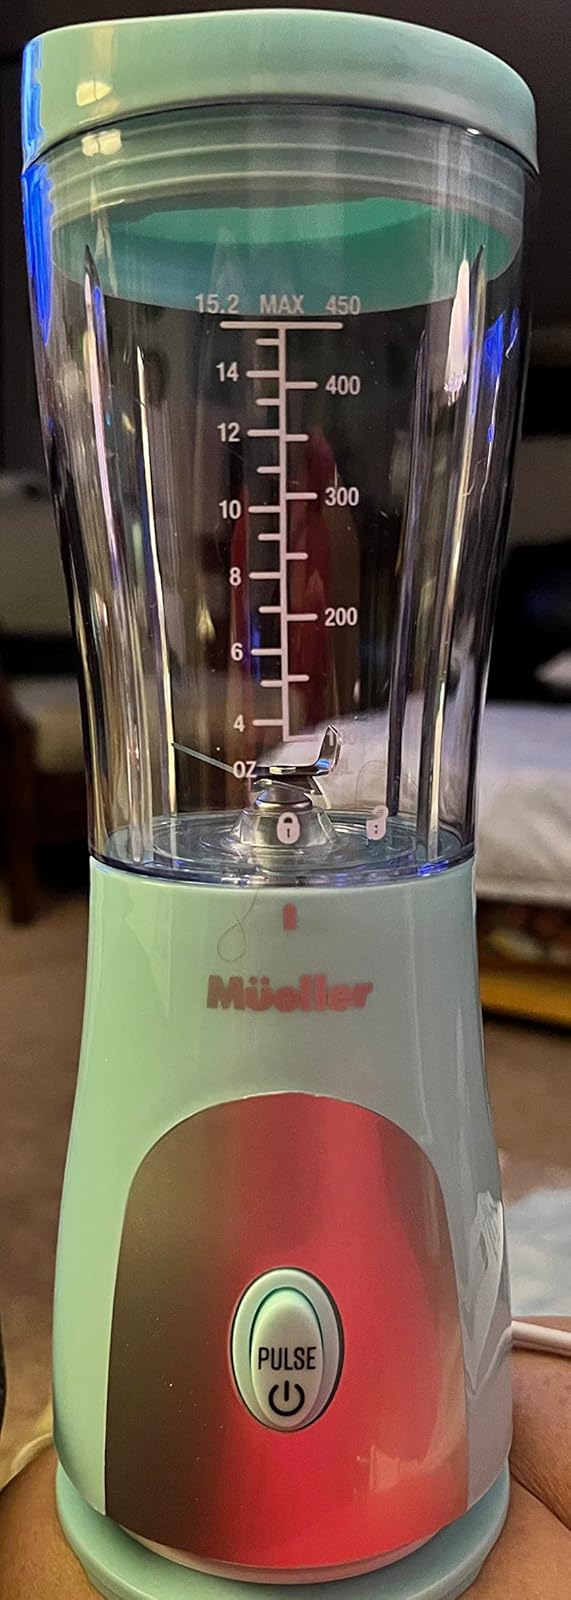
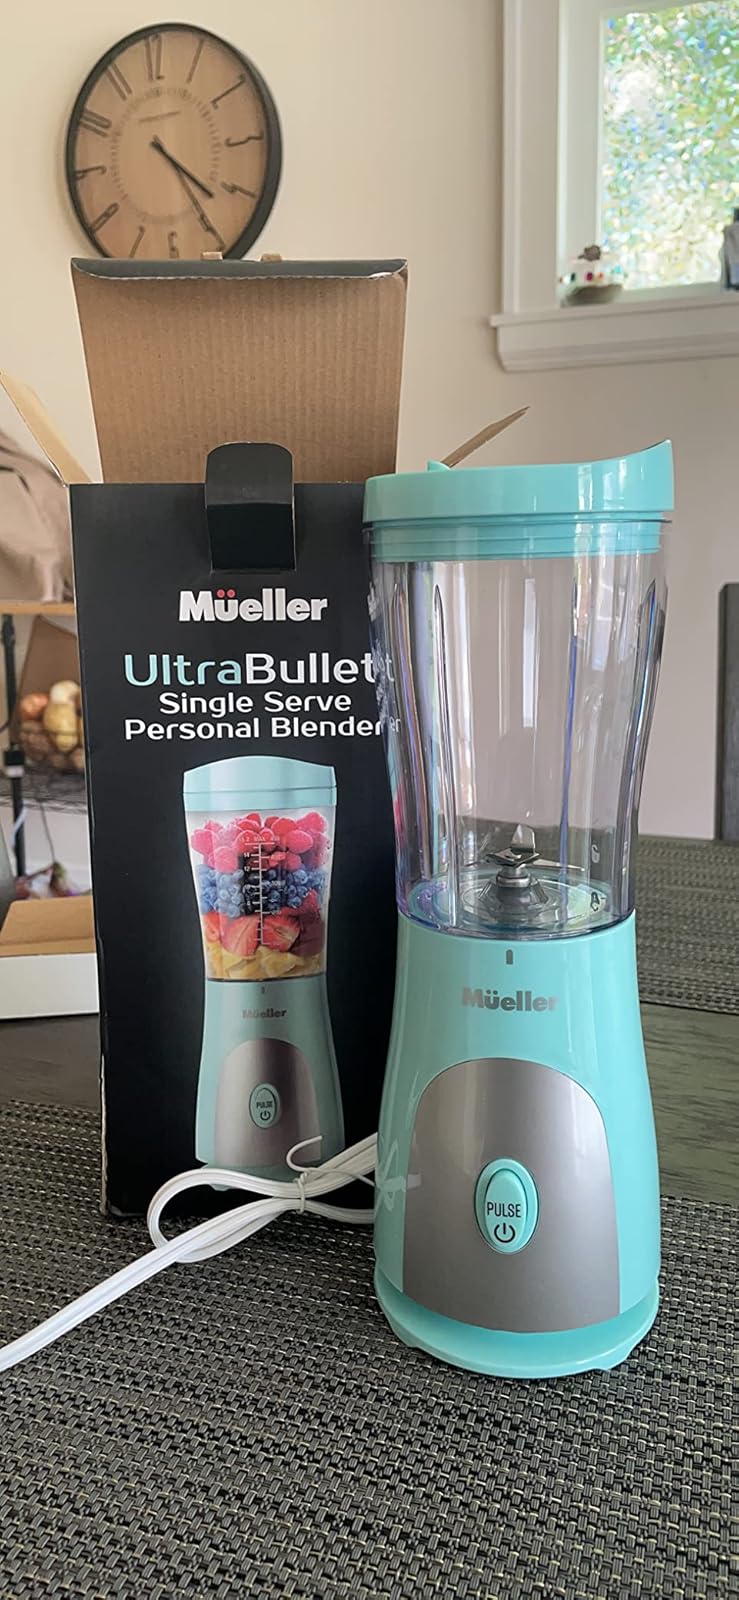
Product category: items_blender
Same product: yes